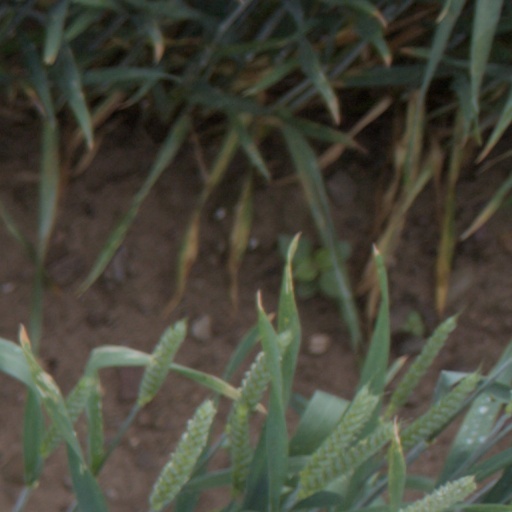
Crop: wheat